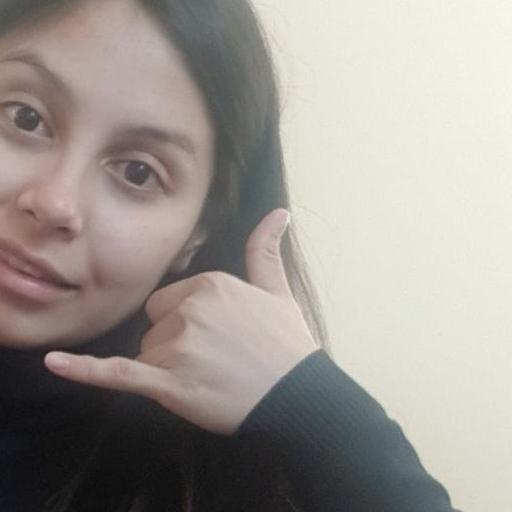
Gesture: call